Tracey Ullman's State of the Union

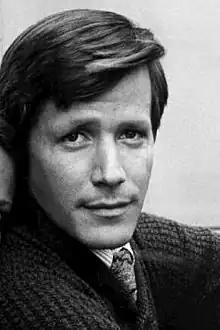
Peter Strauss narrates the series

The show is shot in cutaway fashion, with each sketch lasting only a few seconds to a few minutes, much like a YouTube clip, a style Ullman was looking to achieve. Each episode takes place within a 24-hour period and is narrated throughout by actor Peter Strauss.